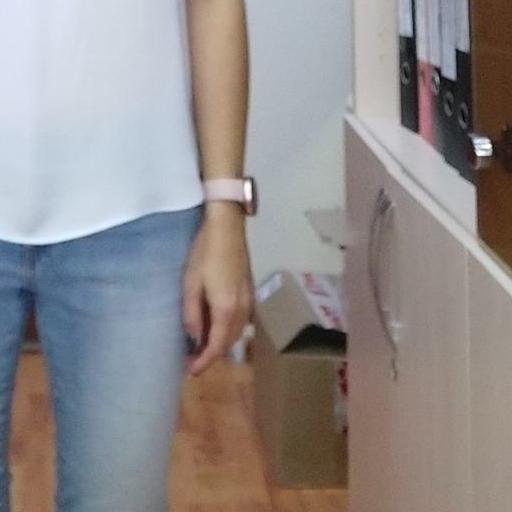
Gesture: no_gesture